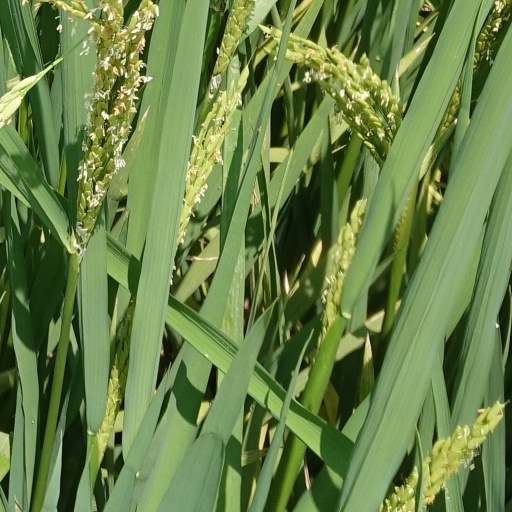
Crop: rice